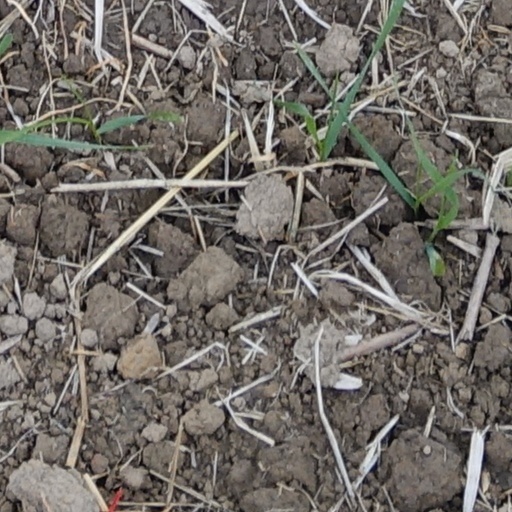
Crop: wheat